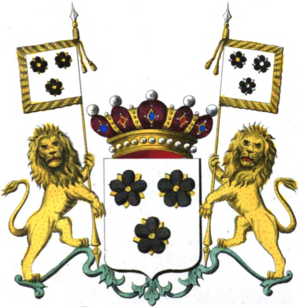
Armoiries de la famille Snoy et d'Oppuers.
La famille Snoy, actuellement Snoy et d'Oppuers, est une famille noble belge. Les descendants actuels sont intitulés barons Snoy et d'Oppuers.
Cette liste des familles contemporaines de la noblesse belge ne retient que les familles subsistantes faisant partie officiellement de la noblesse belge avec un principe légal de noblesse héréditaire, à l'exclusion des familles de nationalité belge de noblesse non reconnue ou de noblesse étrangère n'ayant pas introduit une requête d'incorporation dans la noblesse auprès de S.M. le roi des Belges.
Séraphine Snoy, née Marie Alexandrine Barbe Snoy, née en 1704 à Malines, est une noble religieuse cistercienne qui fut la 41ᵉ et dernière abbesse de l'abbaye de la Cambre en 1757, morte en 1794. Elle aurait pris le nom de Séraphine en souvenir d'une sœur née en 1702, morte enfant, qu'elle affectionnait beaucoup. Stéphanie Snoy eut un frère jésuite, un autre chanoine de Saint-Servais à Maastricht, et deux sœurs carmélites.